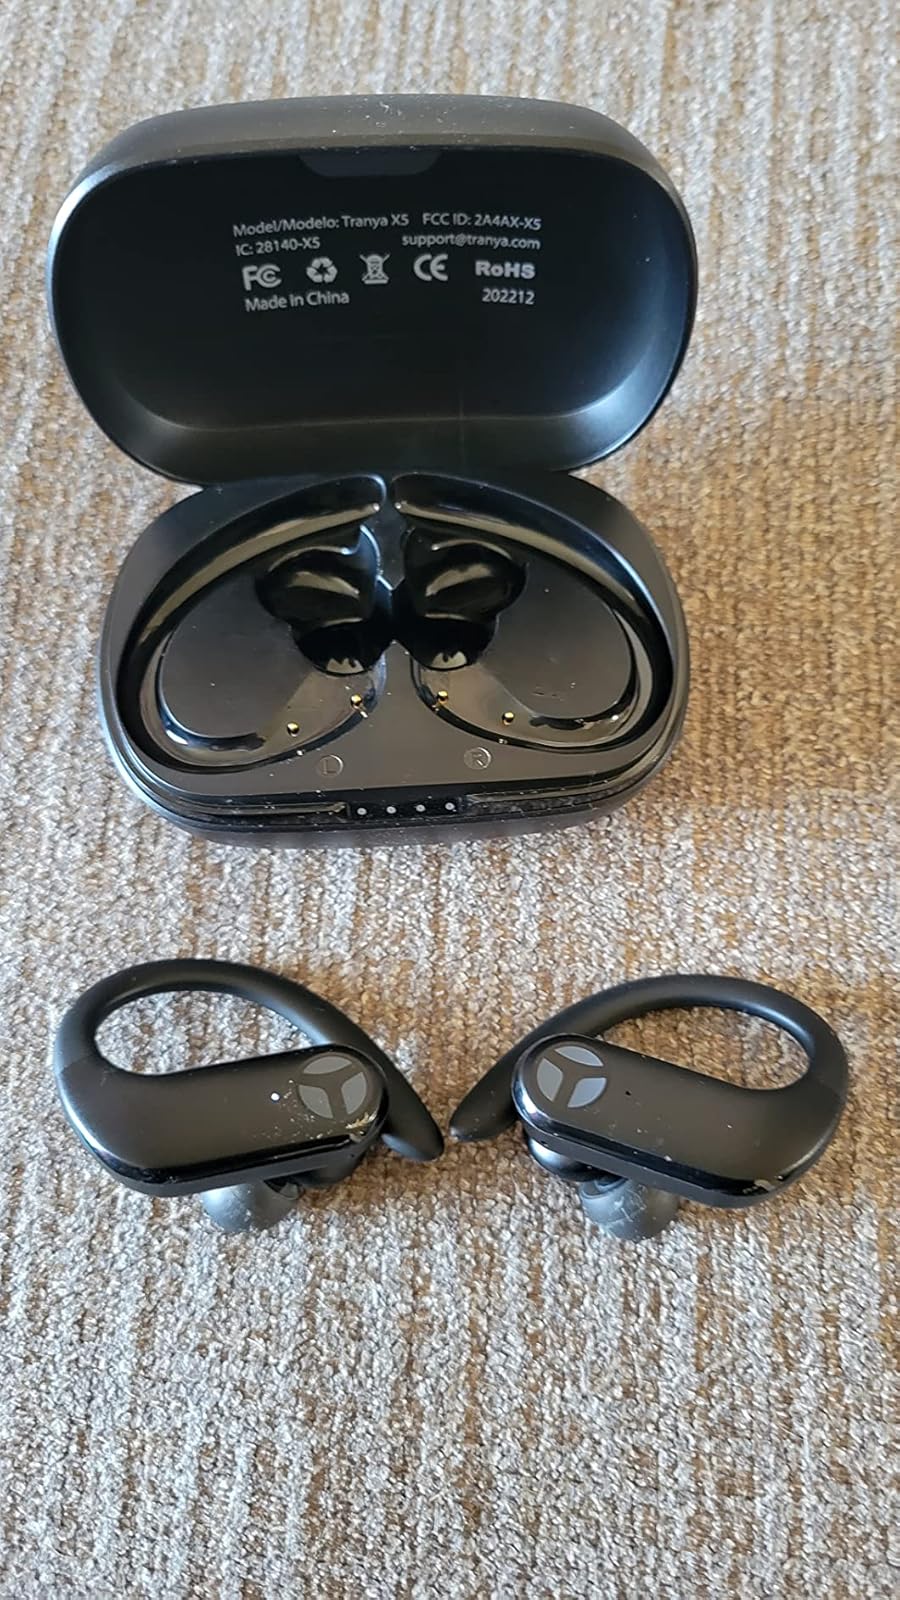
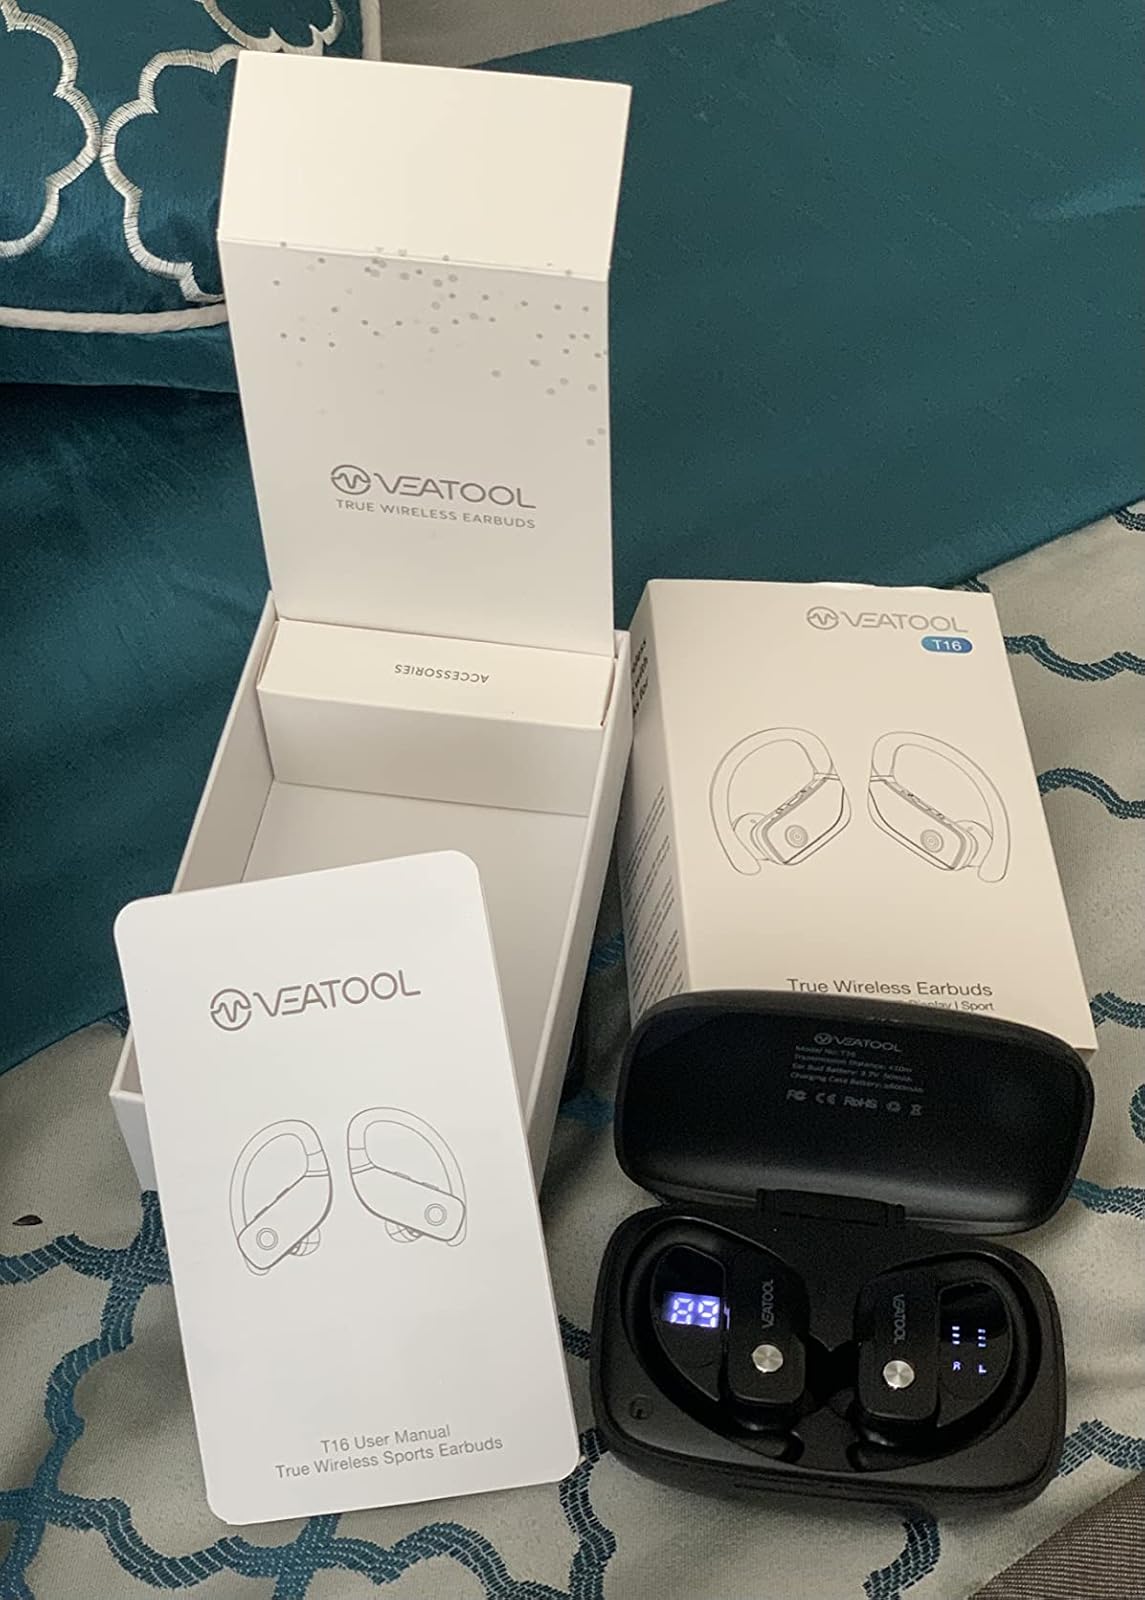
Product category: earbuds
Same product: no